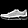
Label: Sneaker